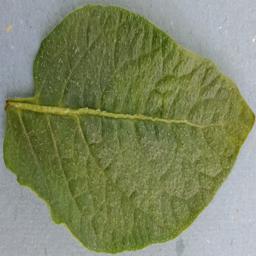
Label: Potato___Healthy